Nairobi

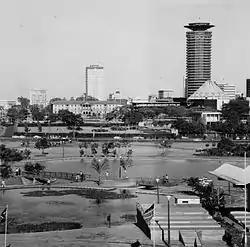
Nairobi in 1973

Nairobi remained the capital of Kenya after independence, and its continued rapid growth put pressure on the city's infrastructure with power cuts and water shortages becoming a common occurrence.